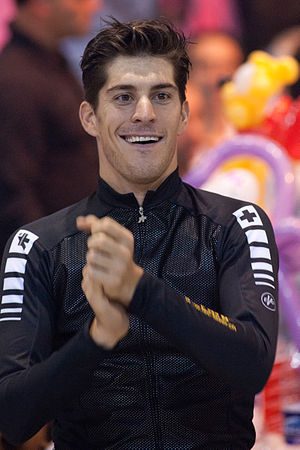
Franco Marvulli
Franco Marvulli er en forhenværende cykelrytter fra Schweiz. Hans foretrukne disciplin var banecykling, hvor han har vundet medaljer ved nationale, europæiske, verdens- og olympiske mesterskaber.